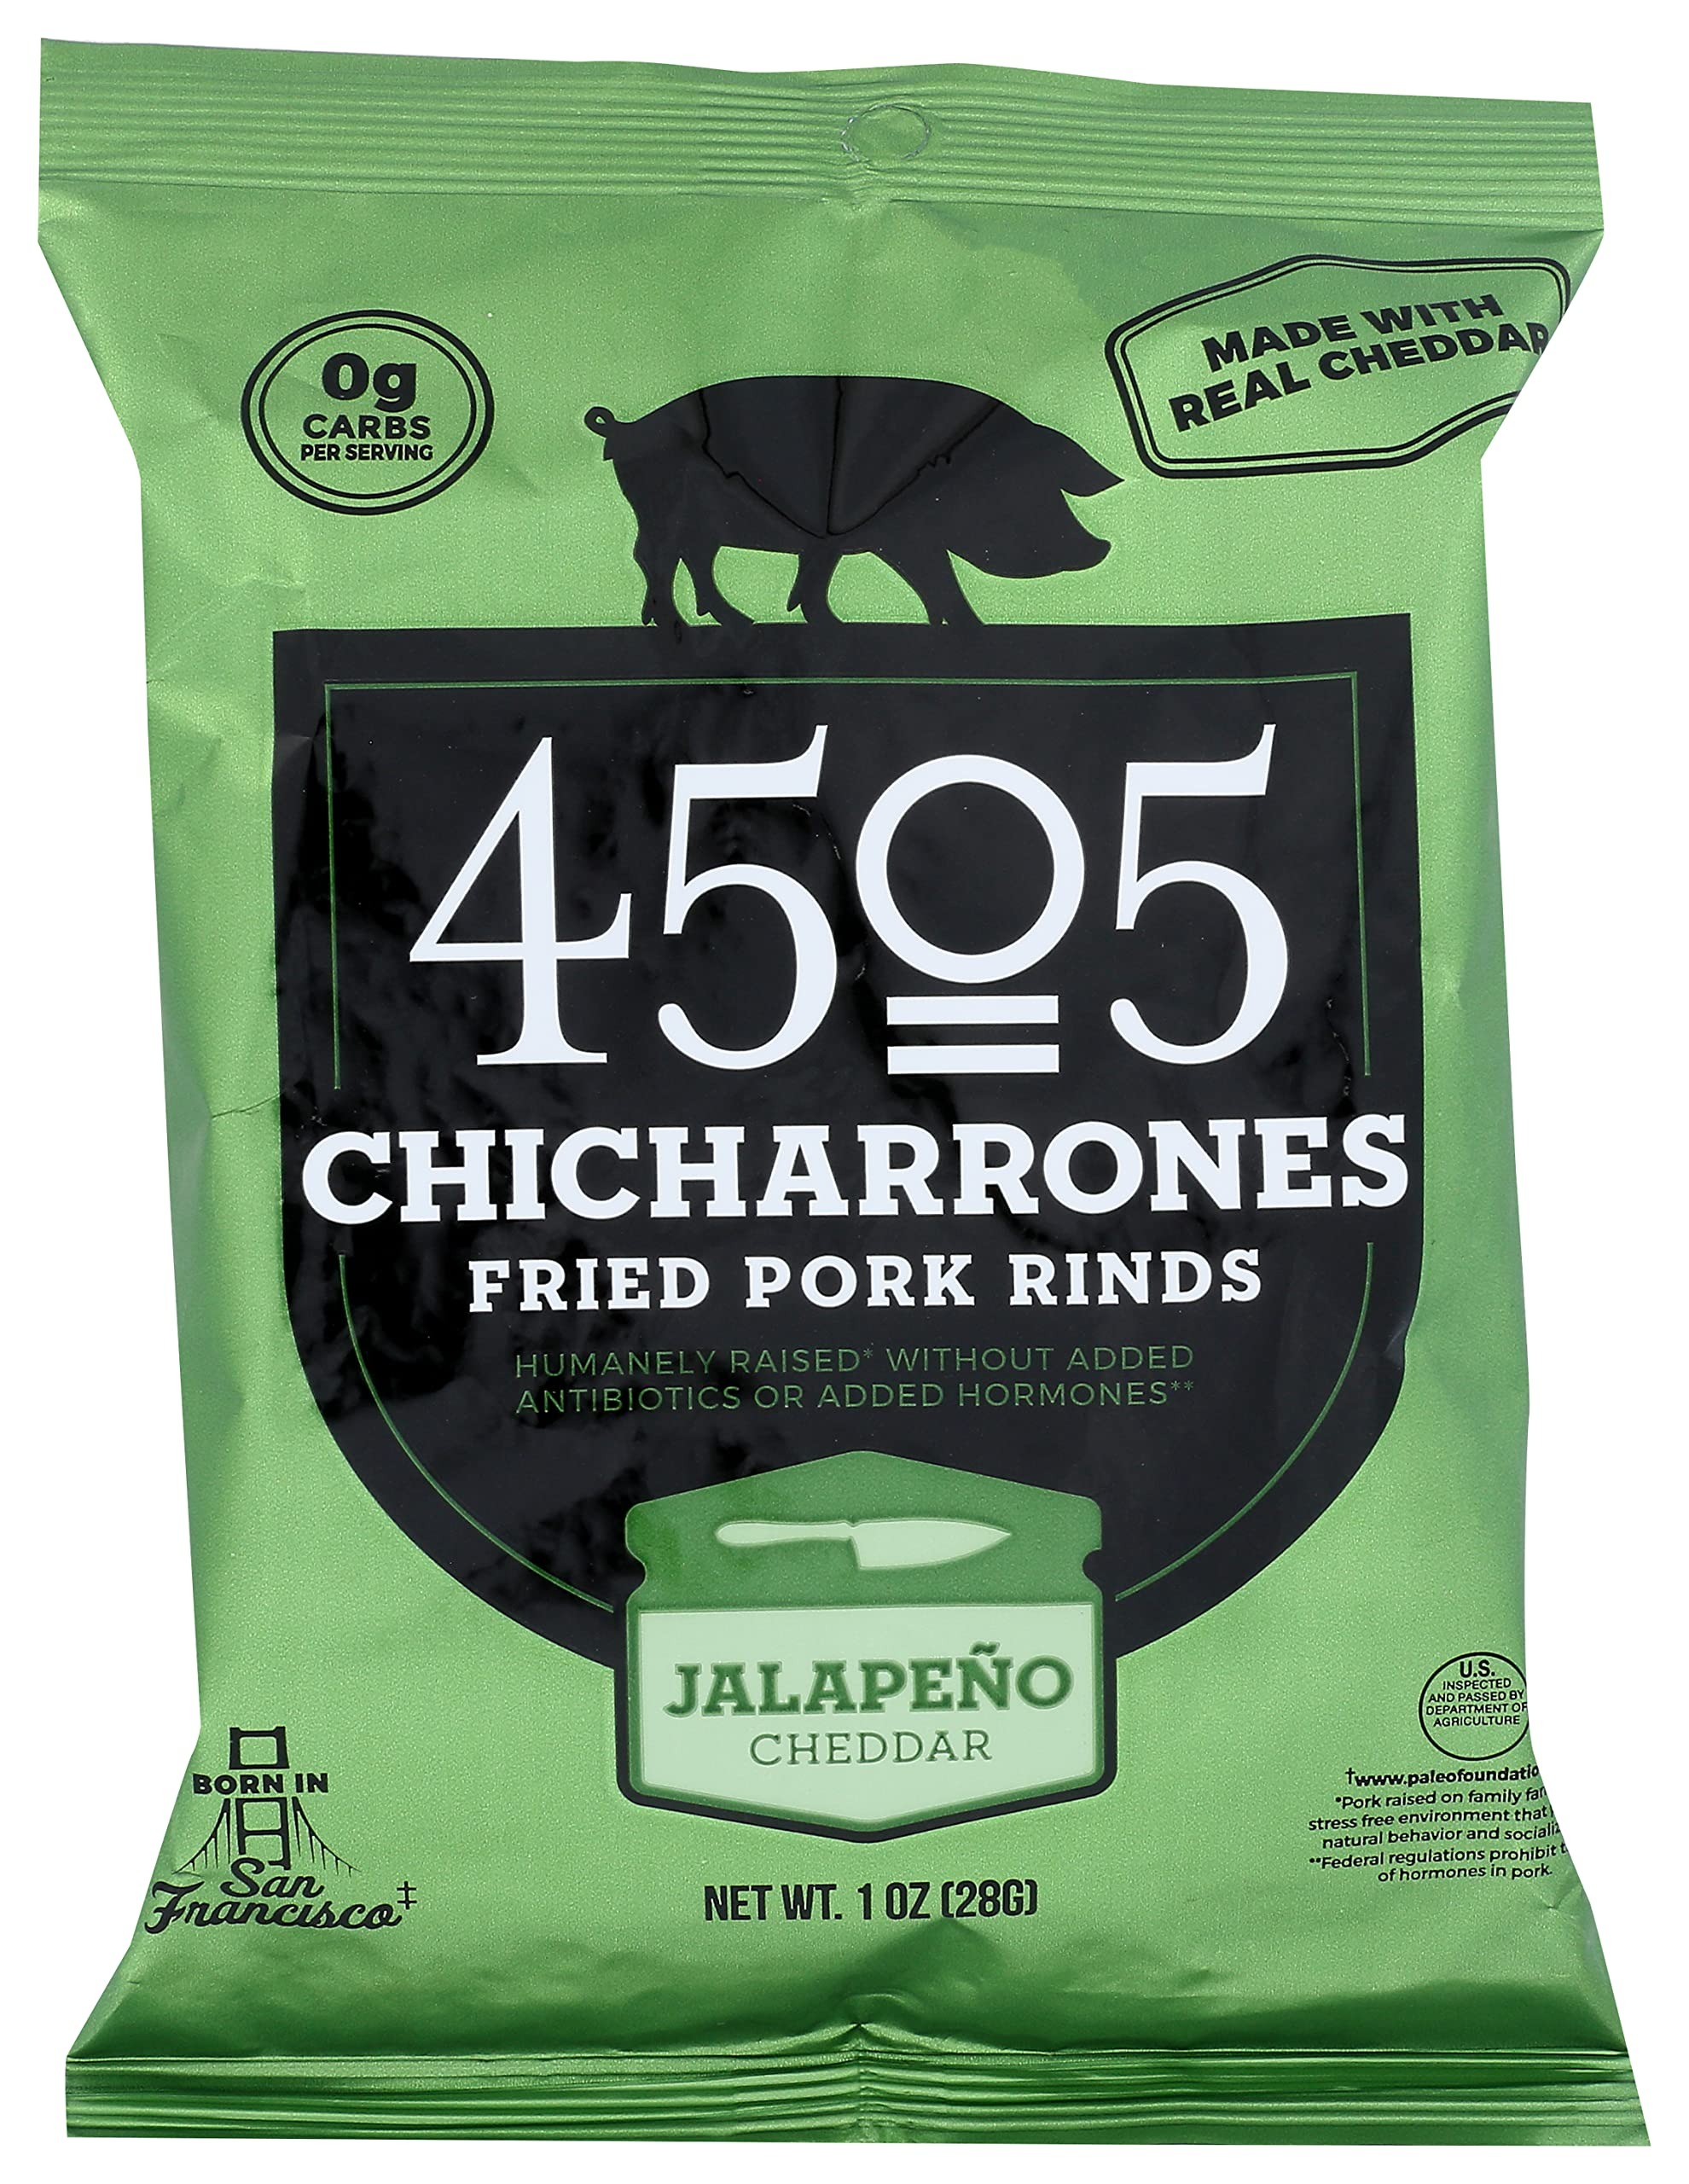
Item Name: 4505 Meats Chicharrones Jlpno Chddr, 1 Oz (Pack of 12)
Bullet Point: 4505 Meats Chicharrones Jlpno Chddr, 1 Oz (Pack of 12)
Value: 12.0
Unit: Ounce

Price: 52.99